Bude Canal

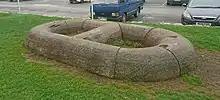
Part of a wooden sculpture by Daniel Sodhi-Miles. It is inscribed in Cornish and English with "Don’t be afraid of the sea, respect it".

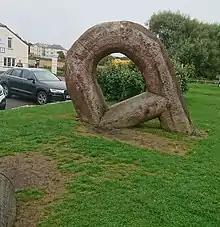
Second part of a wooden sculpture by Daniel Sodhi-Miles. It is inscribed in Cornish and English with "If a man could have the strength of the sea, he’d be a strong man".

On Monday 10 March 2008, a powerful storm wrenched one of the lock gates off its fixings. Contractors removed the gate the following morning, and four-tonne concrete pipes were placed in the canal basin to dissipate the power of waves coming in from the sea. A temporary dam was constructed at Falcon Bridge, and a team of anglers and staff from the Environment Agency rescued the fish population before it was swept out to sea. Beyond the dam, the loss of water was contained, with levels only dropping by about , but at the lower end of the canal water continued to flow out until it was practically empty, revealing some interesting finds in the mud, including a shotgun.